The Girl Who Leapt Through Time (2006 film)

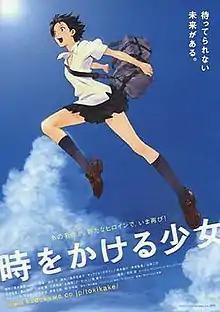
Theatrical release poster

is a 2006 Japanese animated science fiction romance film, directed by Mamoru Hosoda, written by Satoko Okudera, and produced by Madhouse. It is a loose sequel to the 1967 novel of the same name by Yasutaka Tsutsui and shares the basic premise, but with a different story and characters than the novel.